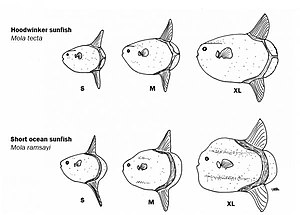
Narreklumpfisk
Mola tecta sammenlignet med Mola alexandrini.
Narreklumpfisk eller Mola tecta tilhører familien Molidae og slægten Mola. Narreklumpfisken er tæt relateret til den mere kendte klumpfisk.